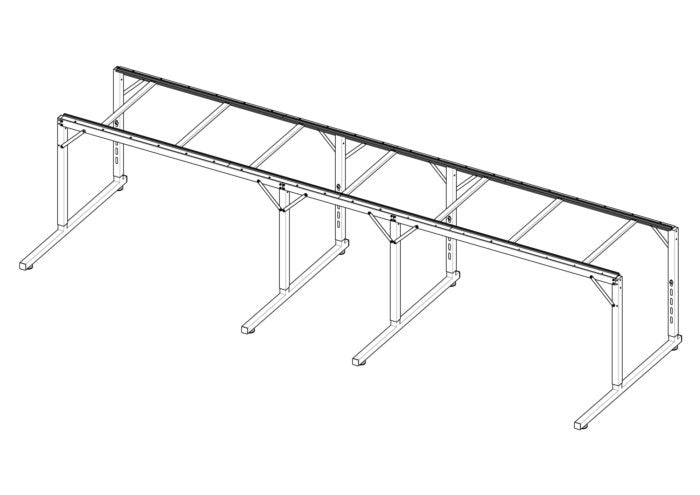
Handi Quilter Loft Frame (10-Foot)
Brand: Handi Quilter
The versatile HQ Loft™ Frame features the essentials of a professional quilting frame system and optional accessories to create a personalized quilting experience. Compatible with the HQ Moxie or HQ Simply Sixteen longarm machines. The versatile HQ Loft™ Frame features the essentials of a professional quilting frame system and optional accessories to create a personalized quilting experience. Compatible with the Moxie, Moxie XL, or Simply Sixteen longarm machines.
Category: Arts & Entertainment > Hobbies & Creative Arts > Arts & Crafts > Art & Crafting Tool Accessories > Sewing Machine Extension Tables